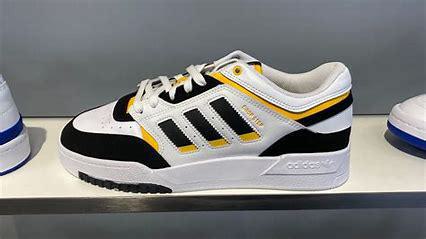
Brand: adidas
Model: originals Adidas Originals Drop Step